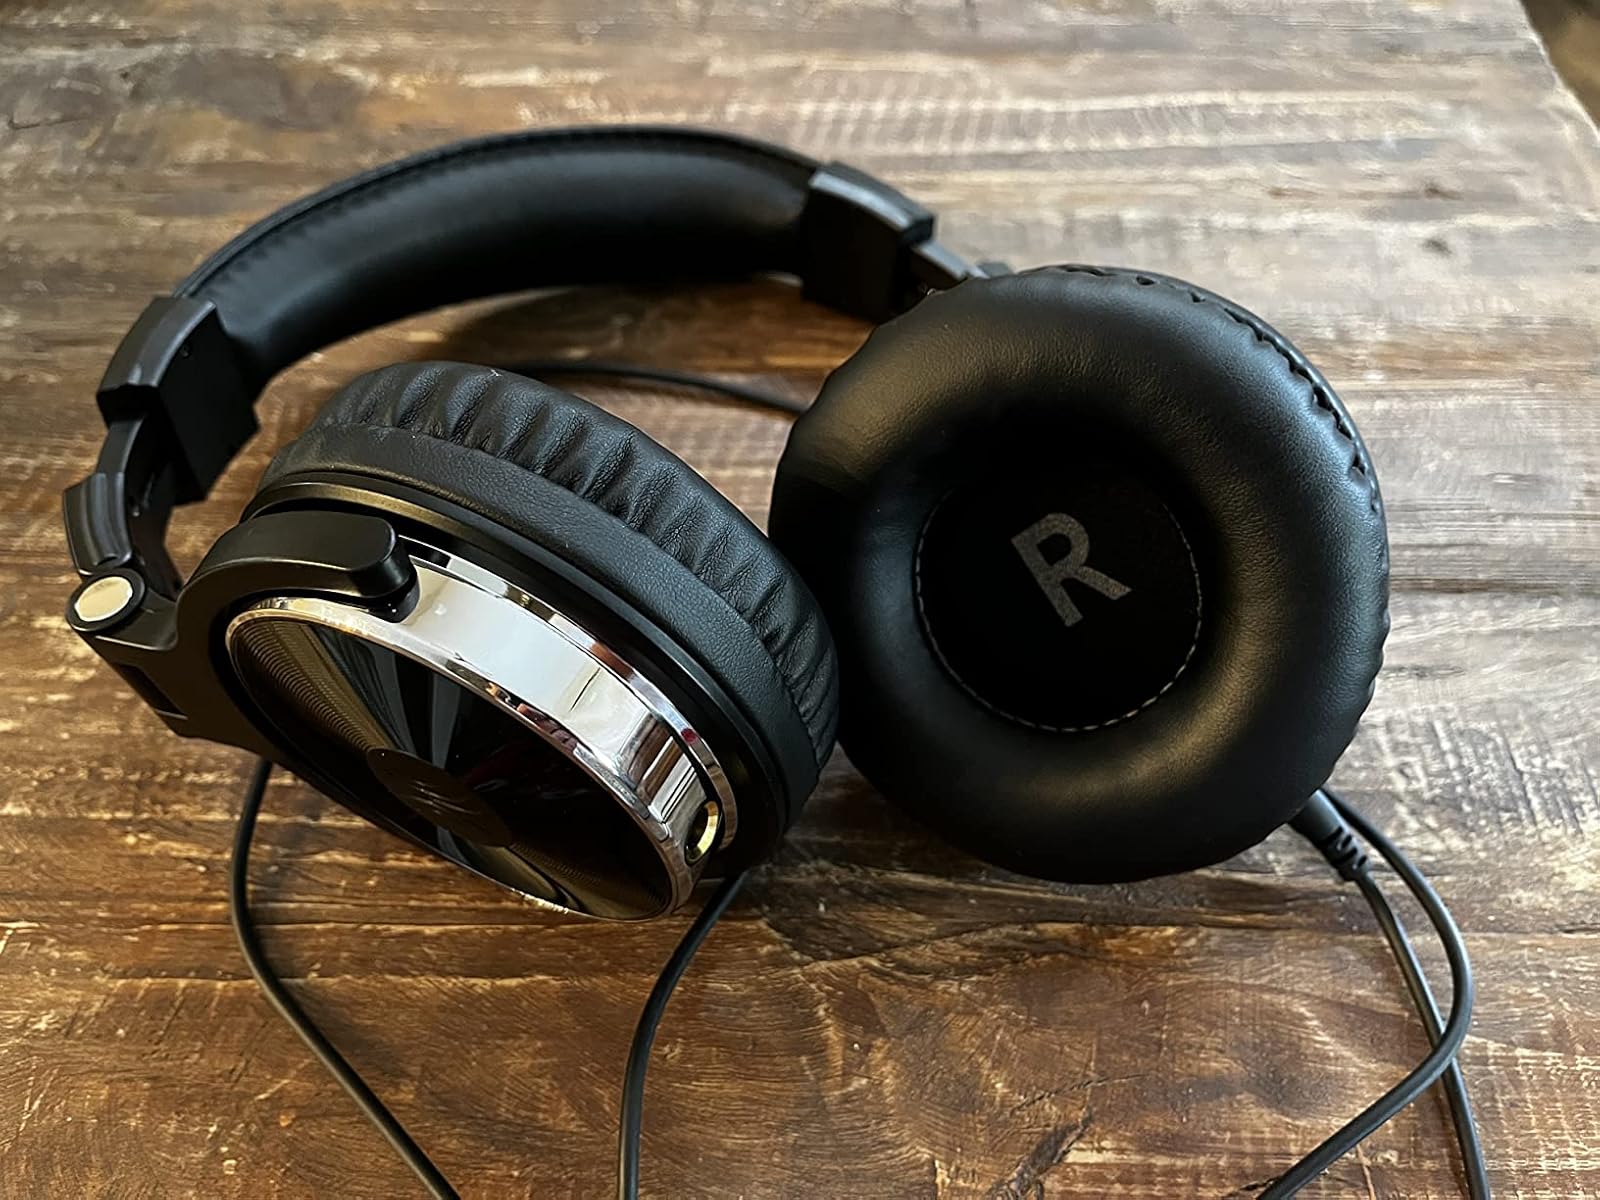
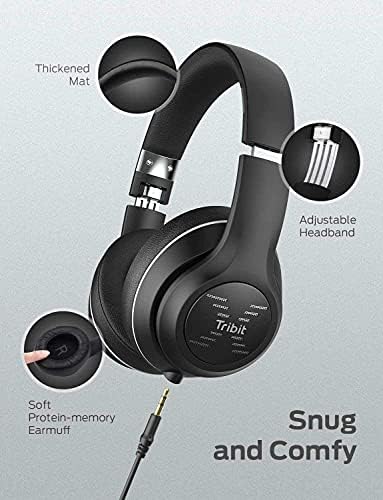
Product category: headphones
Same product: no